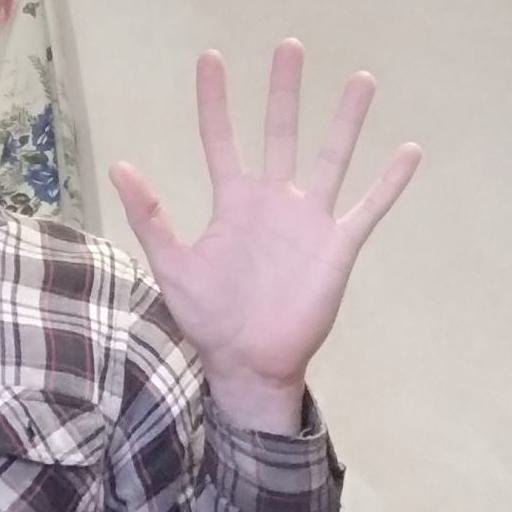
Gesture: palm